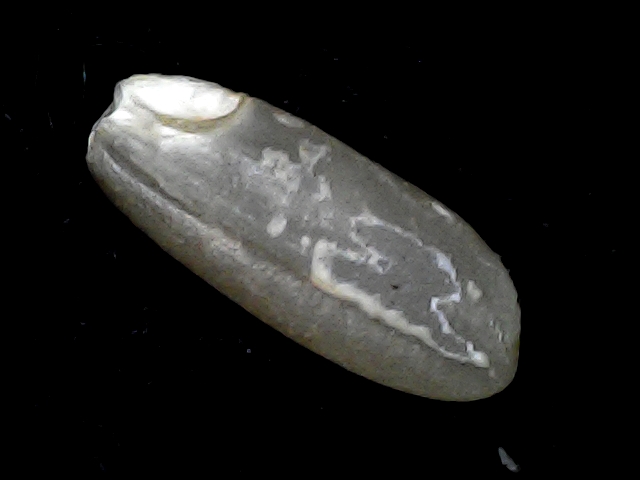
Rice variety: BD91